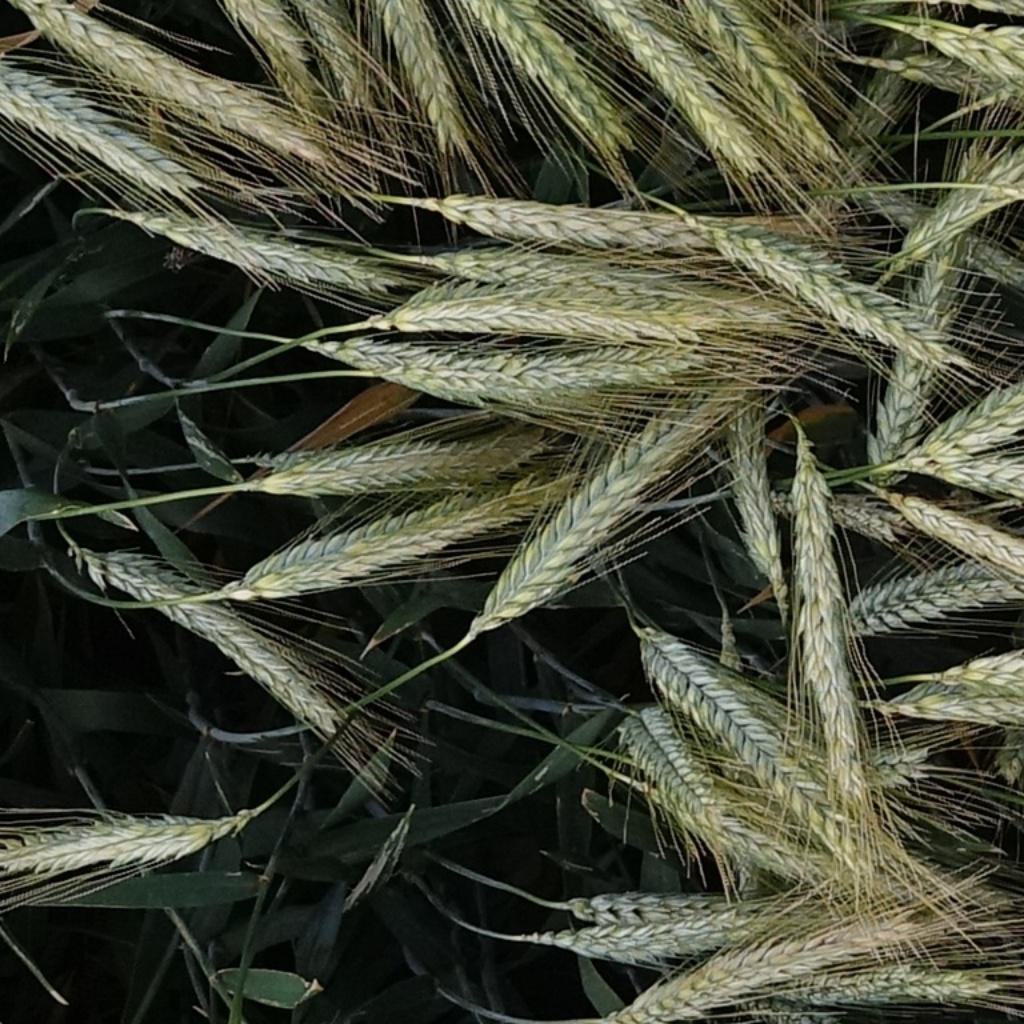
Country: France
Location: VLB
Wheat development stage: Filling